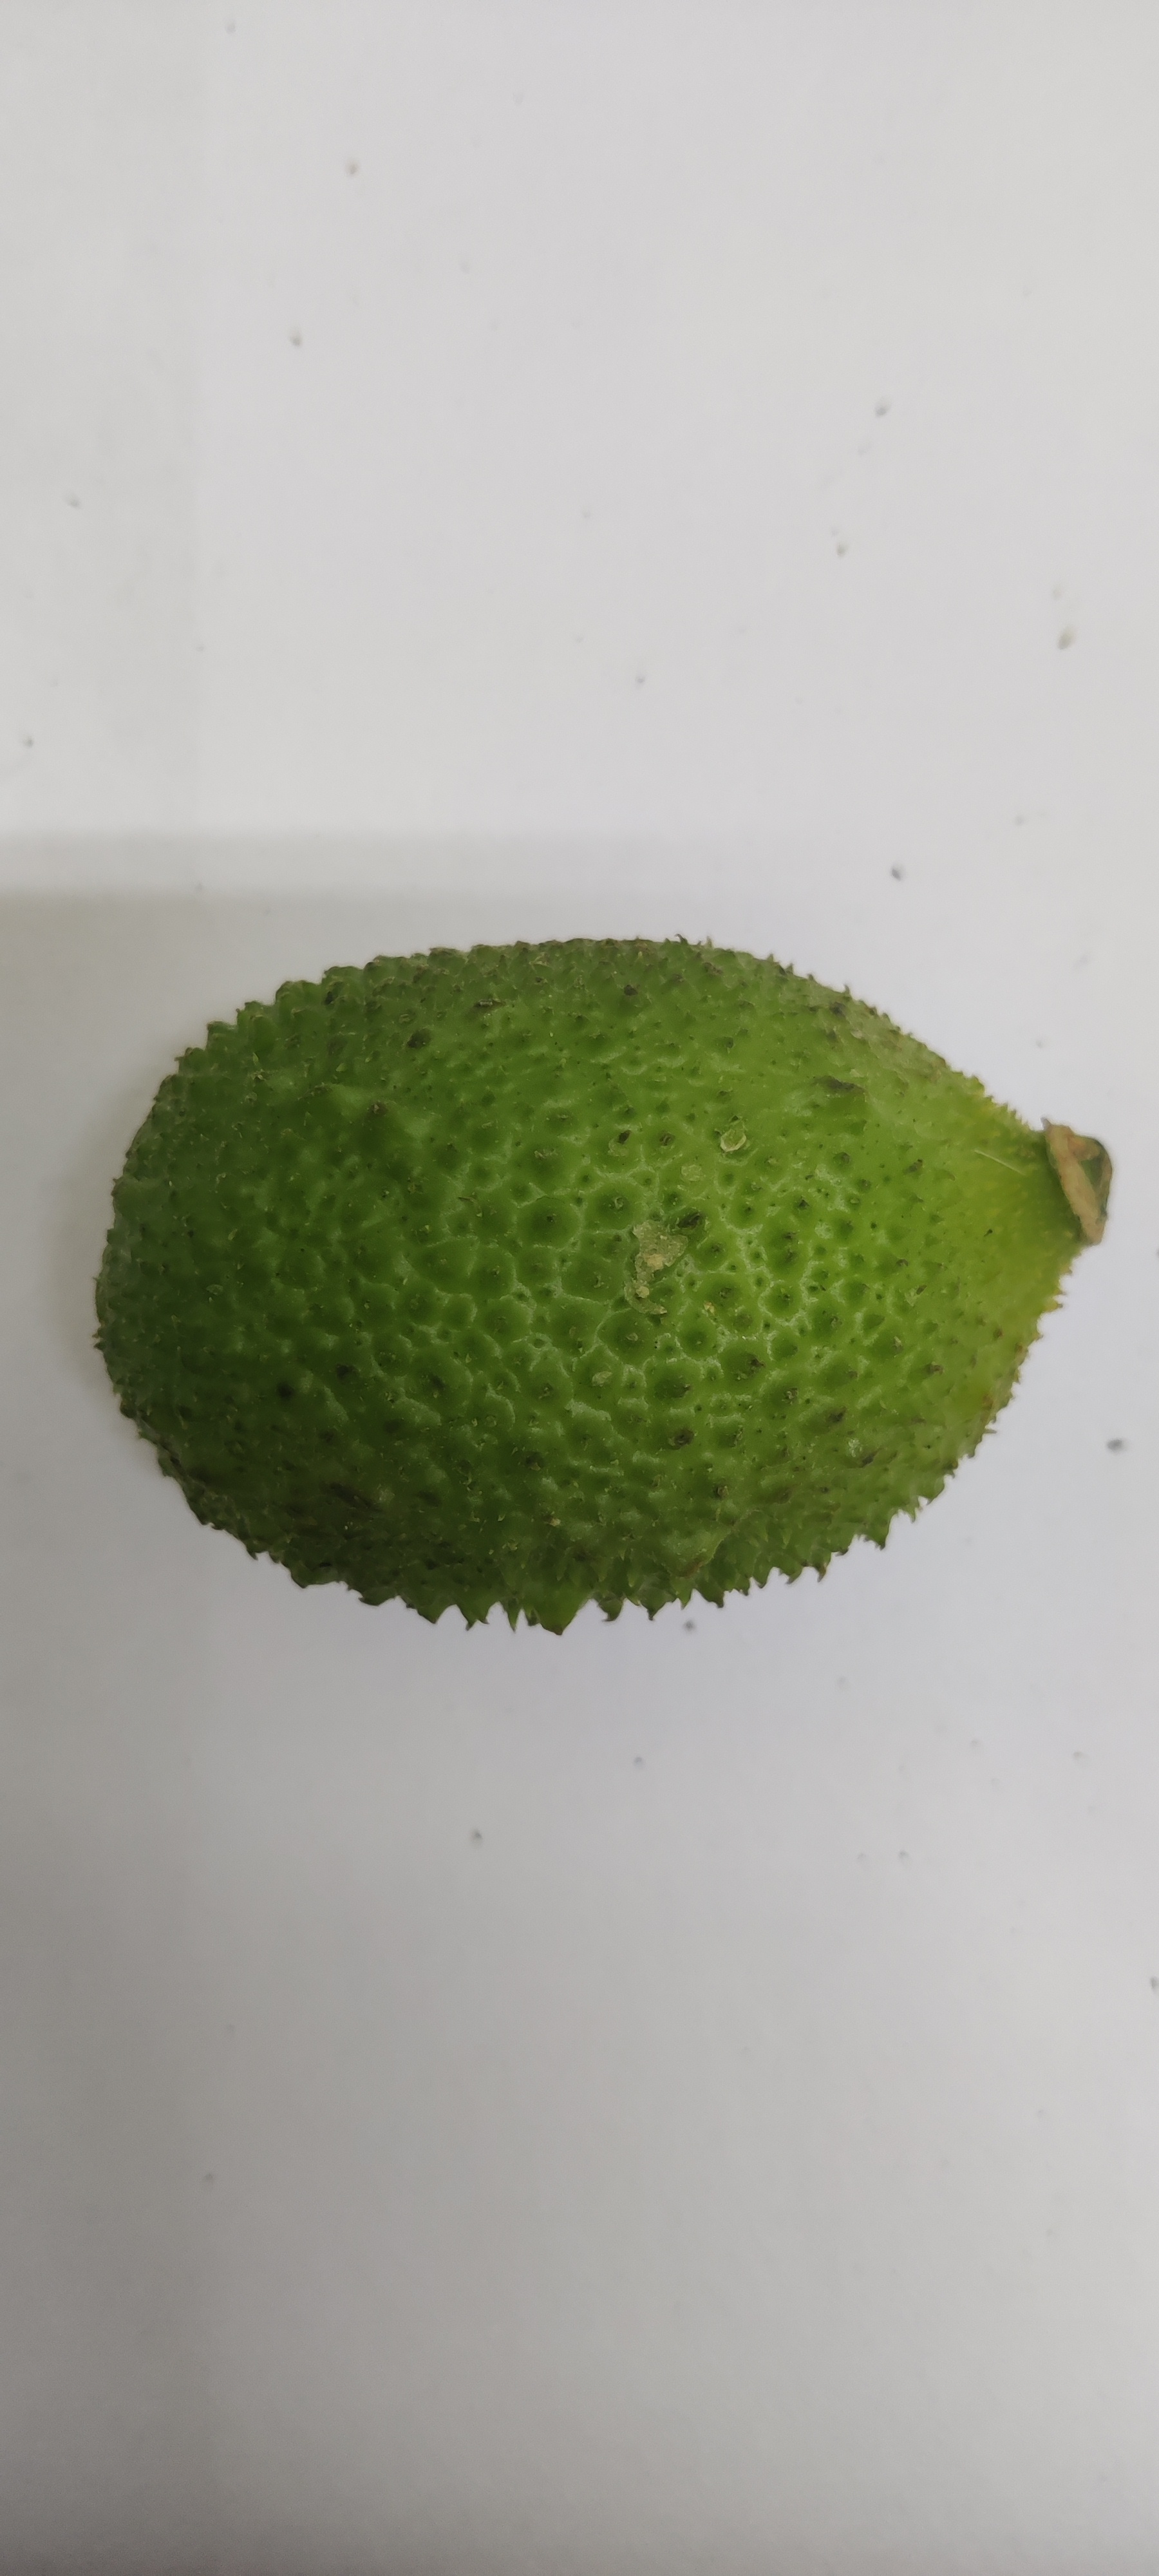
Crop: Spiny Gourd
Condition: Fresh